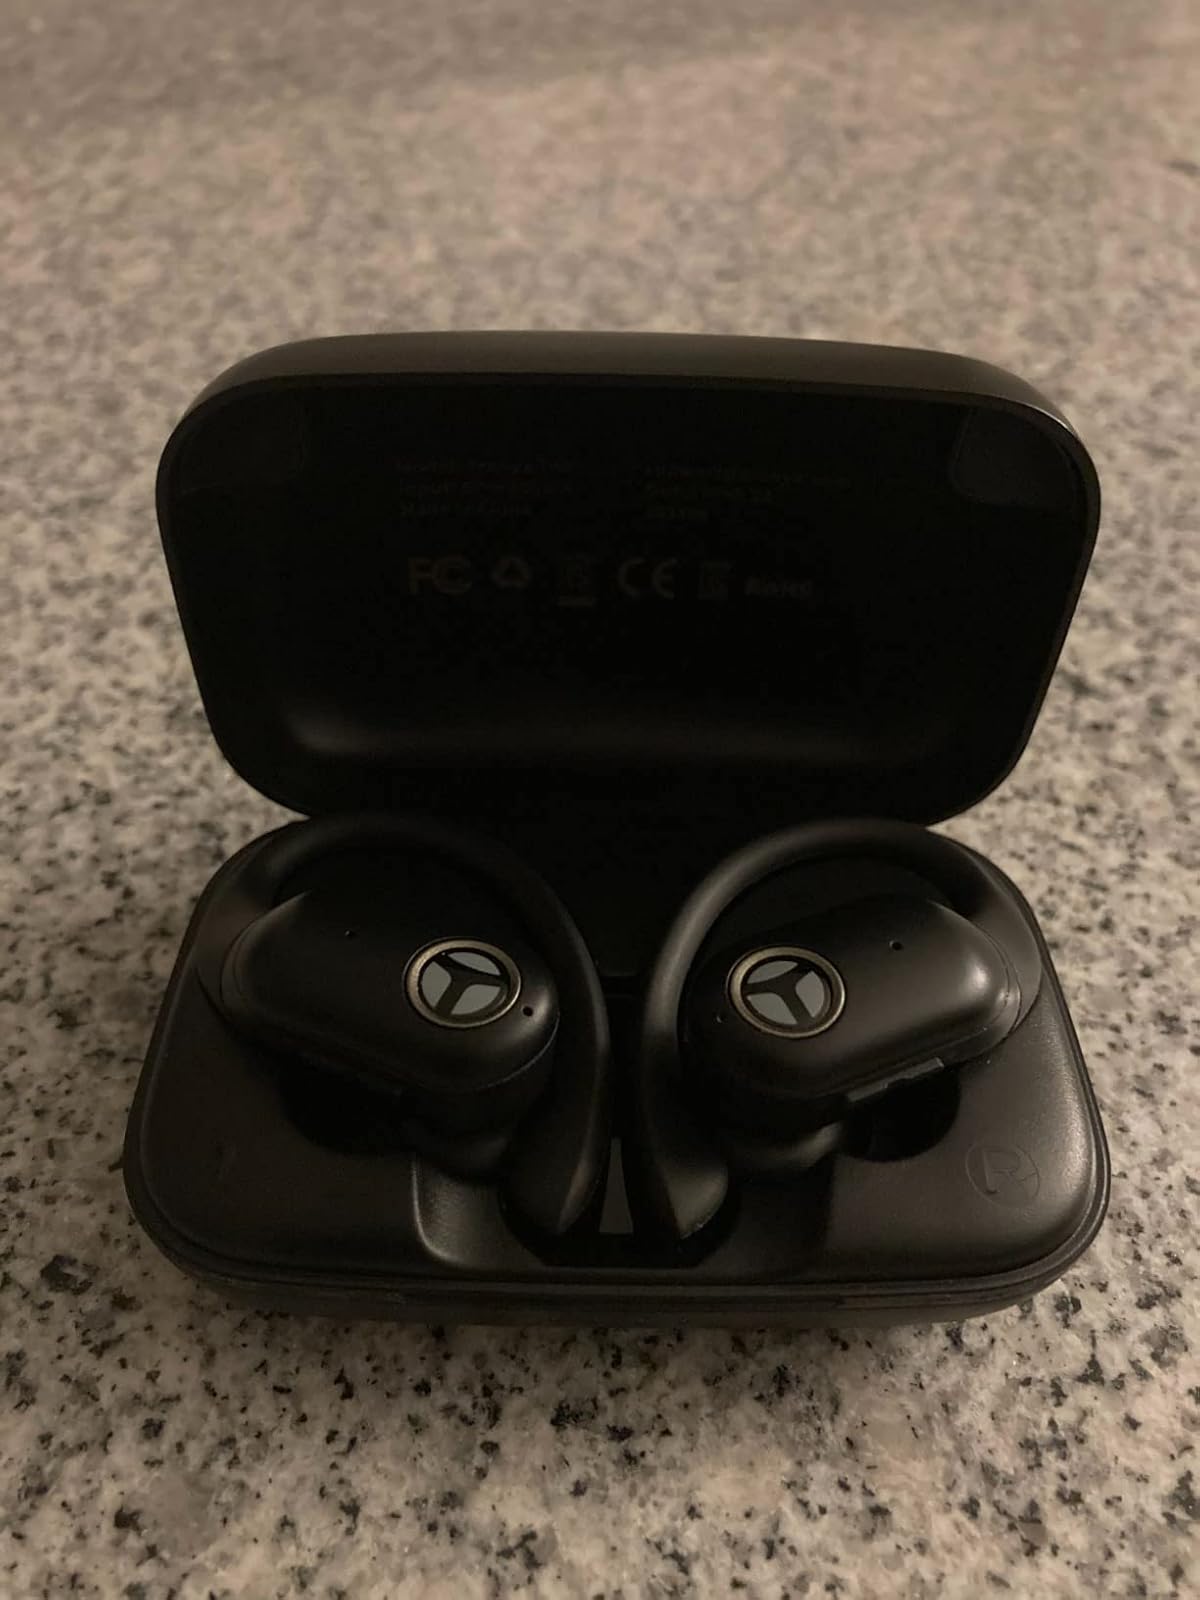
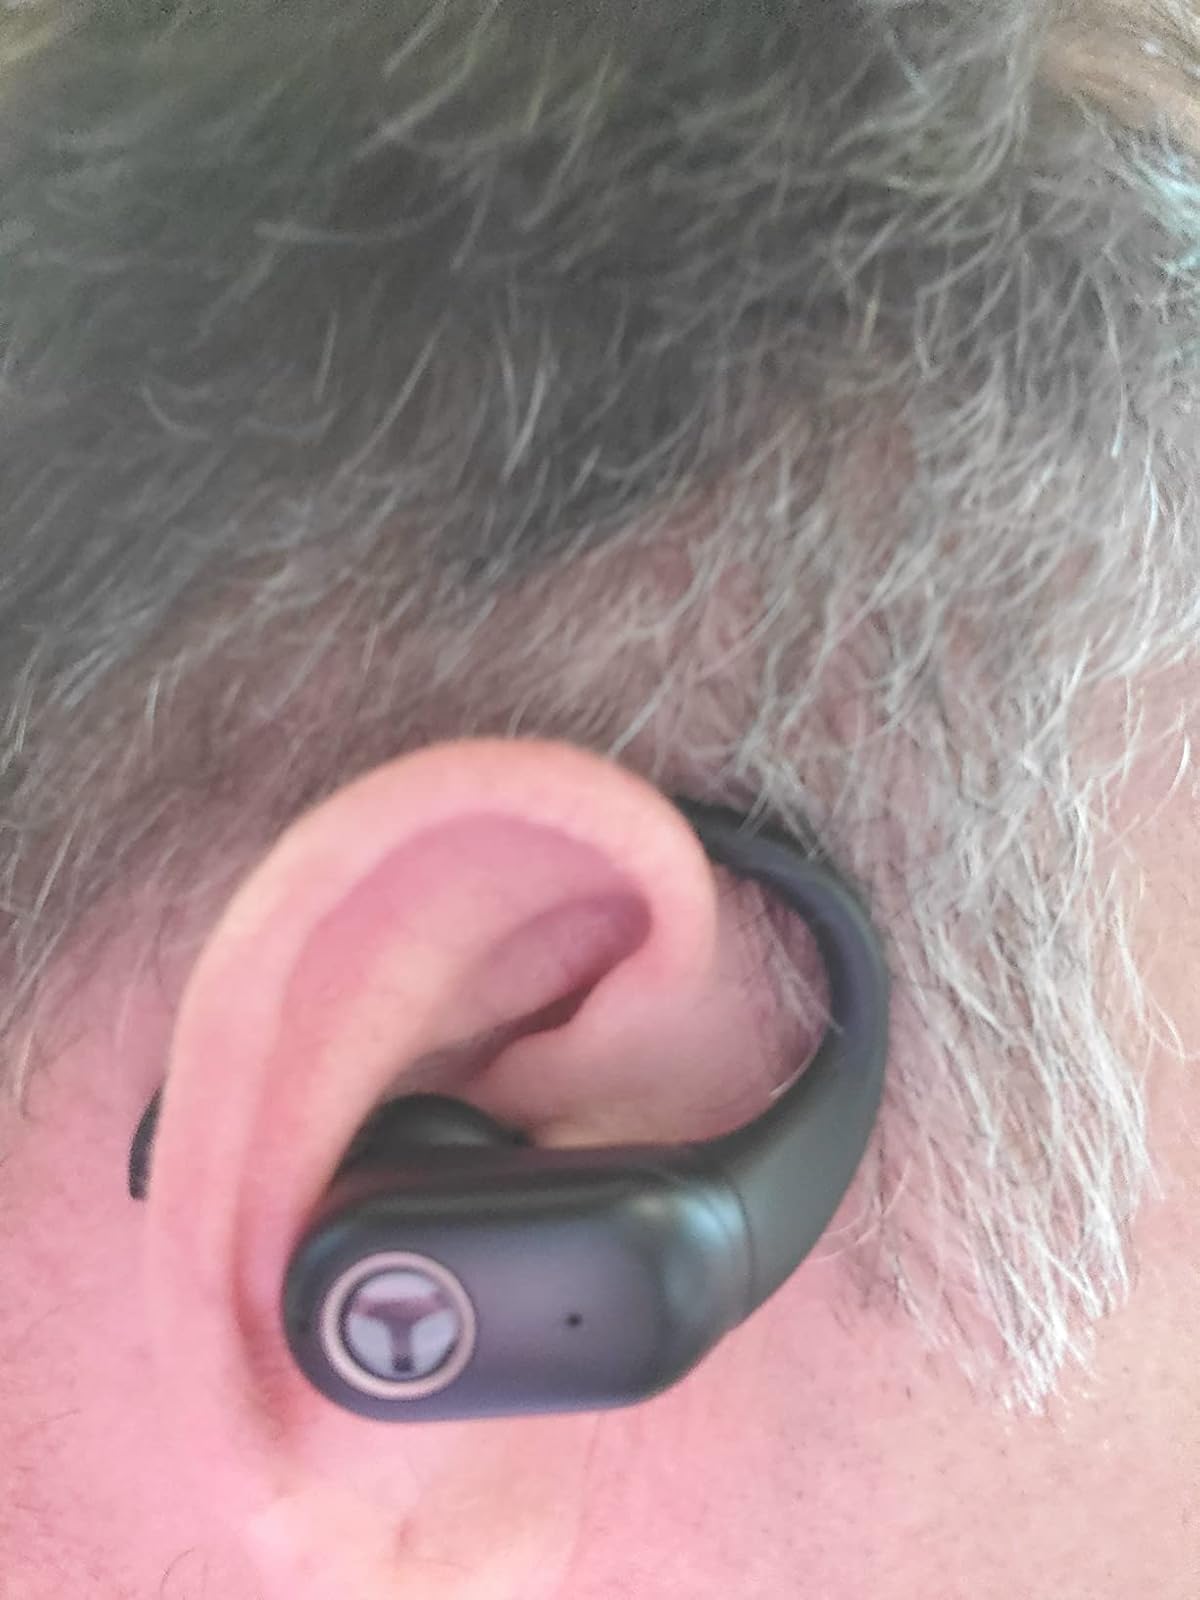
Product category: earbuds
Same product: yes